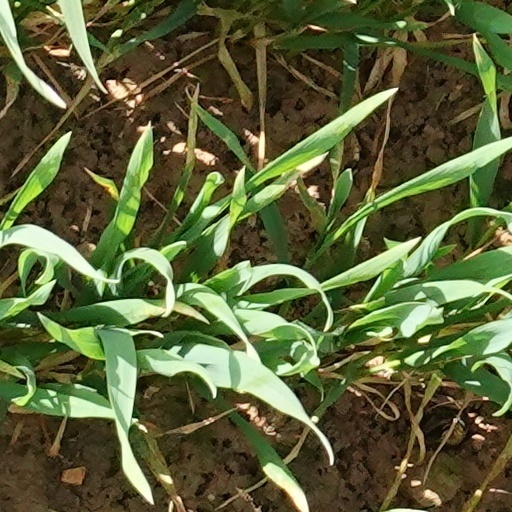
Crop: wheat